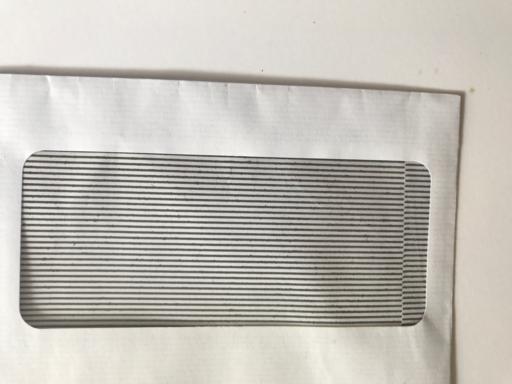
Label: paper